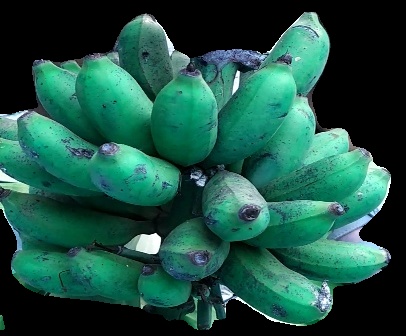
Variety: rasbale
Grade: grade3